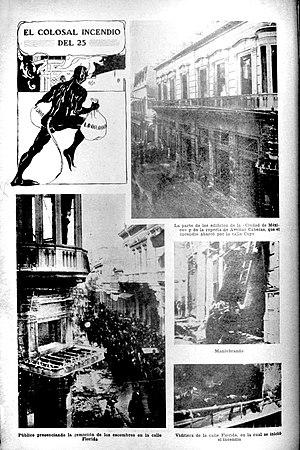
La Nacion le lendemain de l'incendie
Le grand magasin A la Ciudad de Mexico est lancée le 10 juillet 1888 par Alexandre Ollivier et Joseph Albert en Argentine au 205 de la Calle Florida à Buenos Aires.